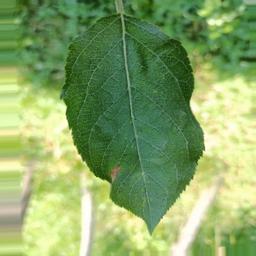
Label: Alternaria